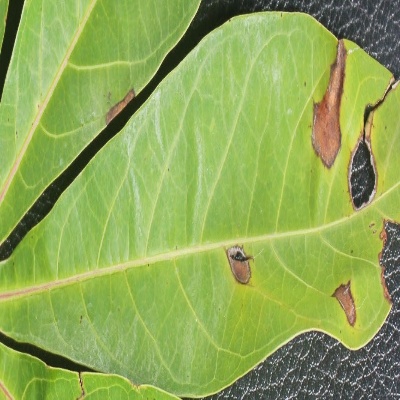
Crop: Cassava
Condition: brown spot